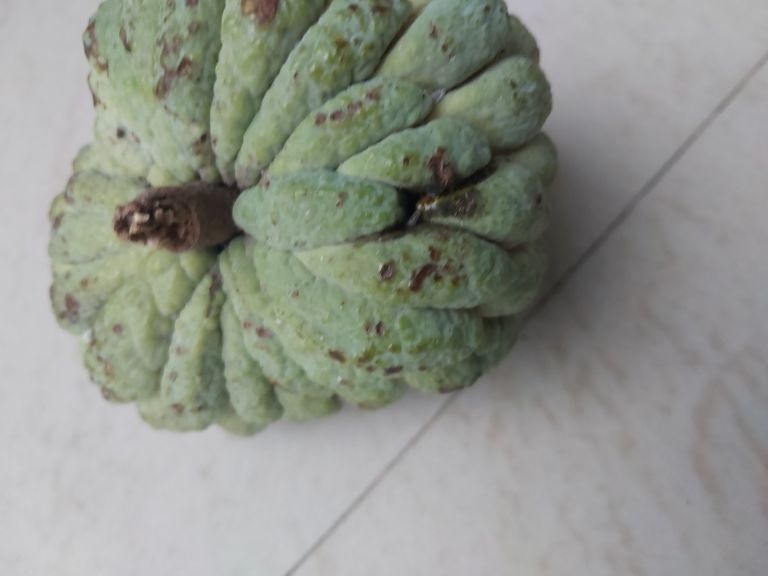
Disease label: Athracnose